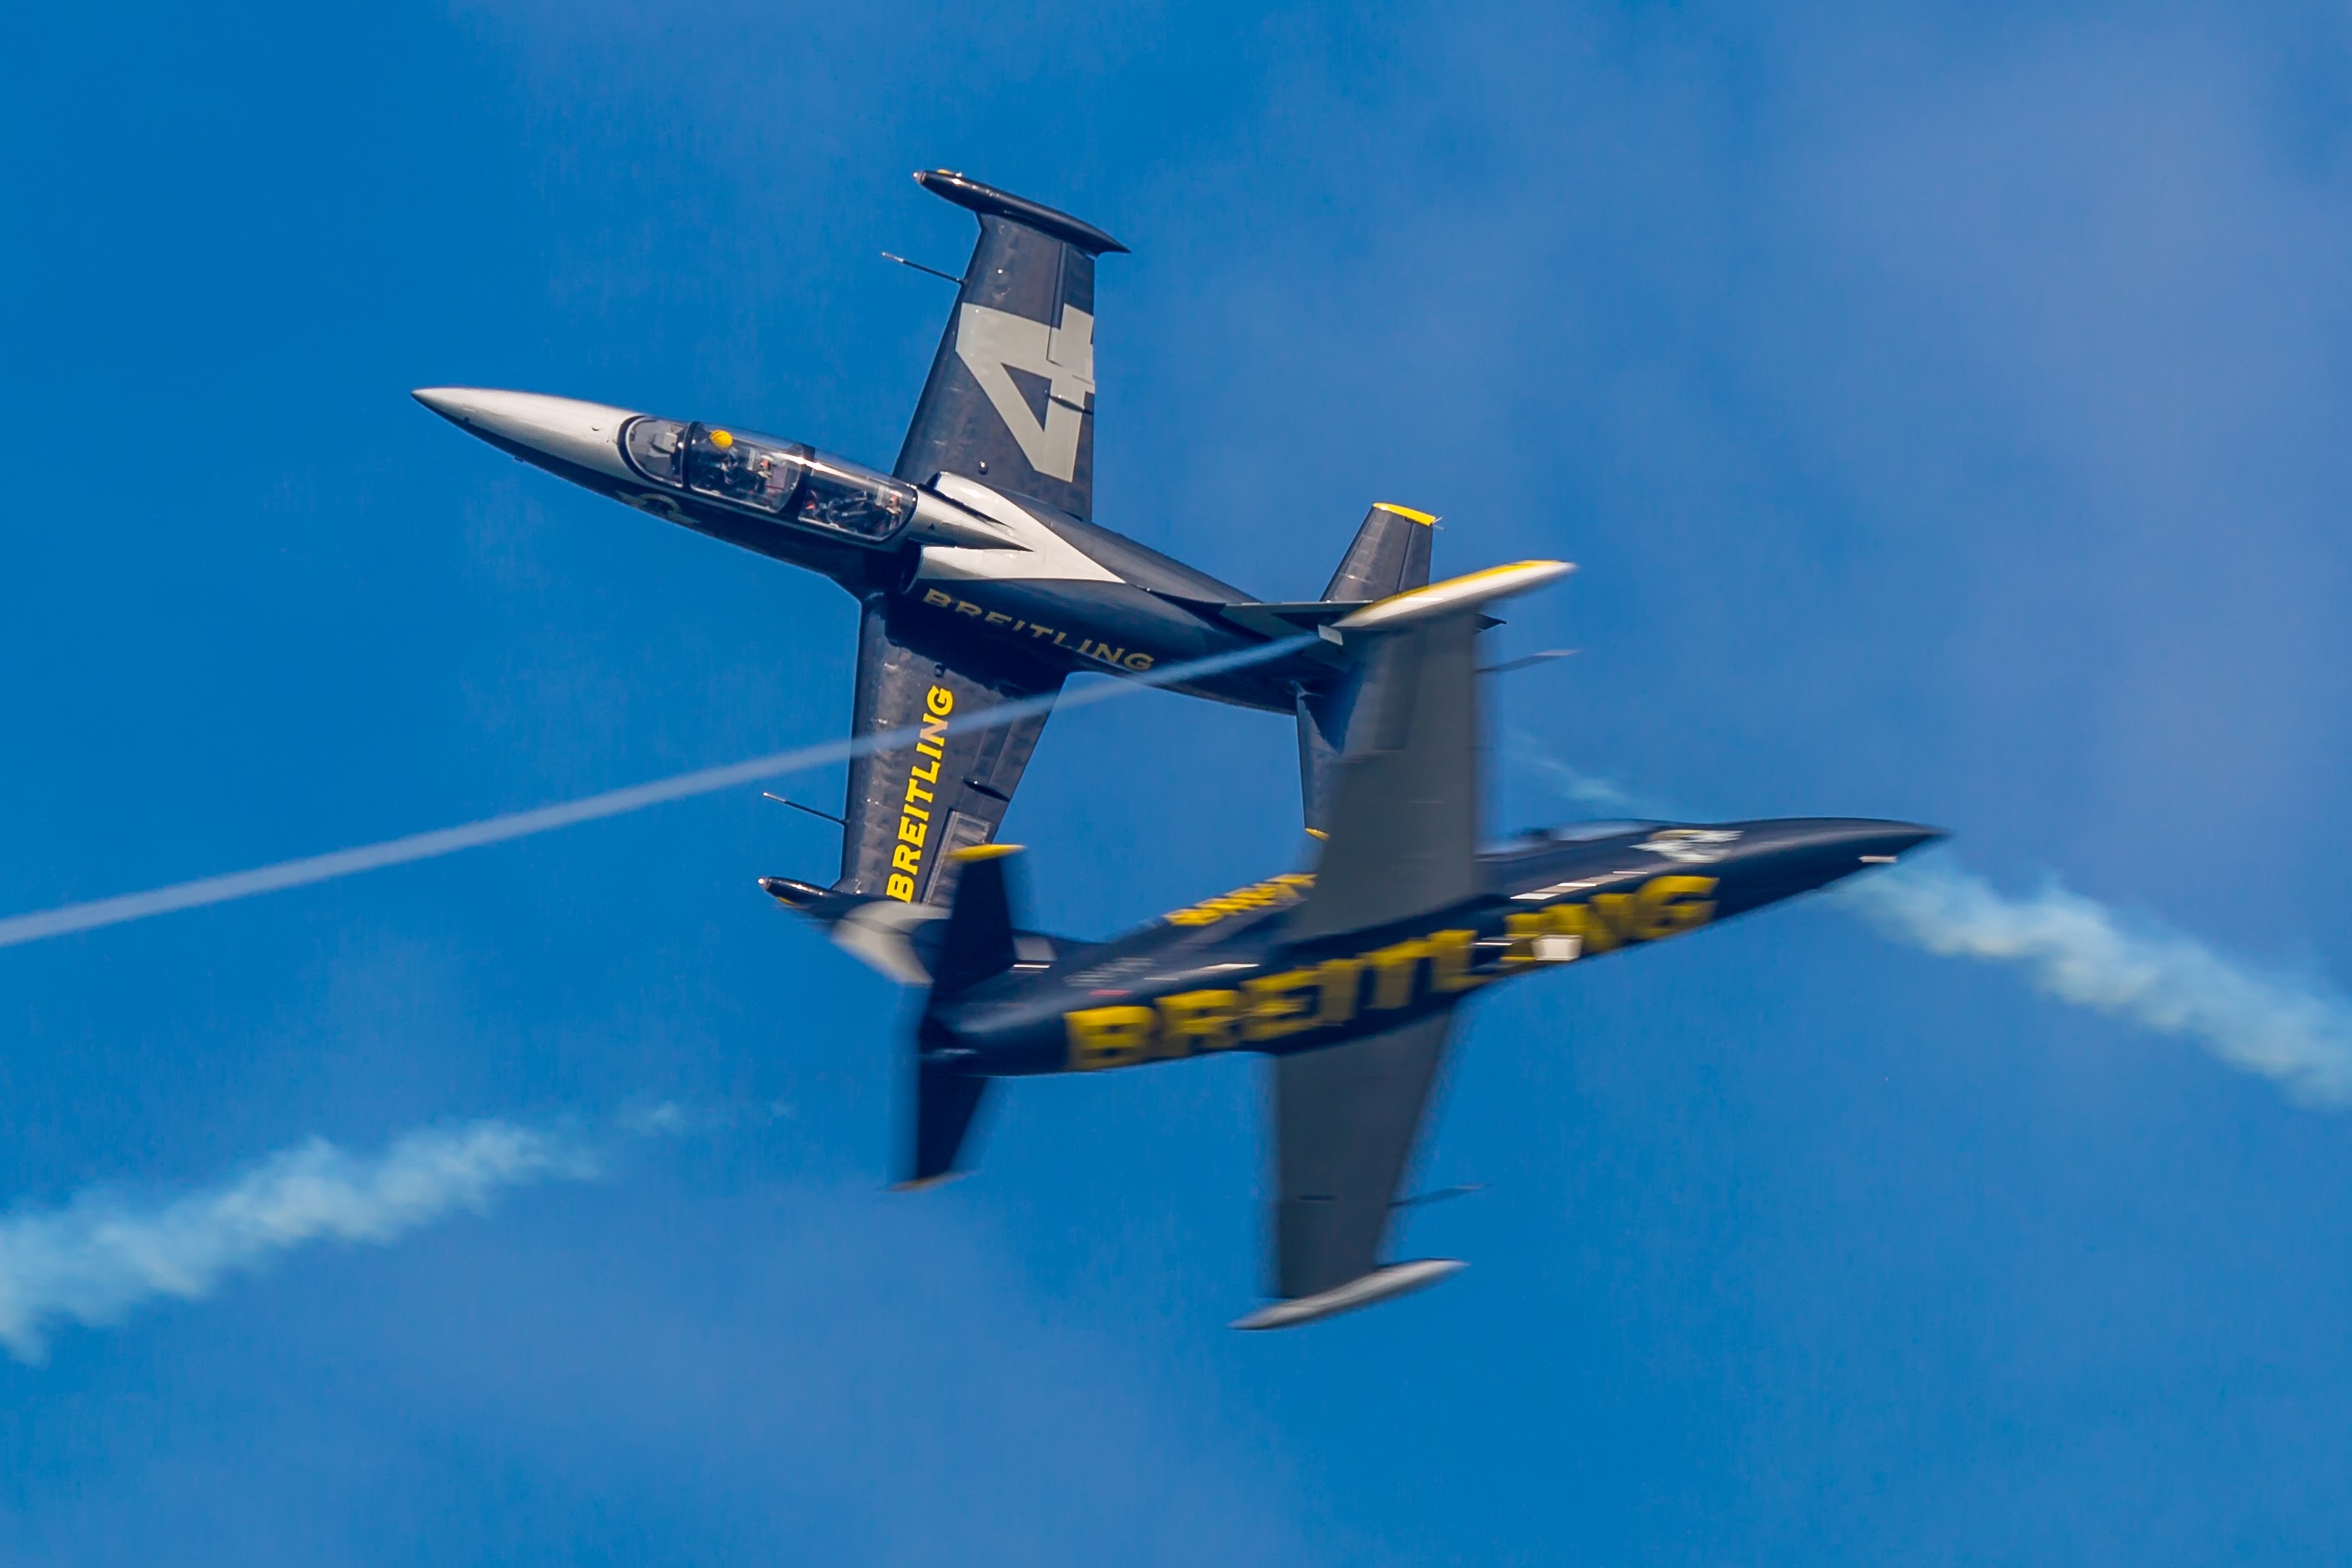
wing, airplane, aircraft, vehicle, airline, aviation, flight, switzerland, aero, air show, air force, jet aircraft, aerobatics, fighter aircraft, military aircraft, monoplane, air14, payerne, breitling jet team, l 39 albatros, atmosphere of earth, aircraft engine, general aviation, air racing